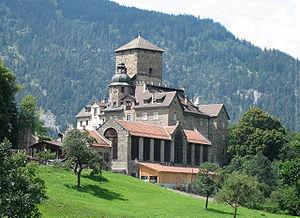
Cette liste présente les biens culturels d'importance nationale dans le canton des Grisons. Cette liste correspond à l'édition 2009 de l'Inventaire Suisse des biens culturels d'importance nationale pour le canton des Grisons. Il est trié par commune et inclus : 174 bâtiments séparés, 16 collections et 38 sites archéologiques.